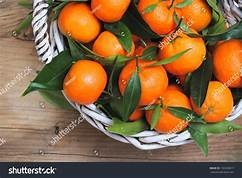
Label: mandarine